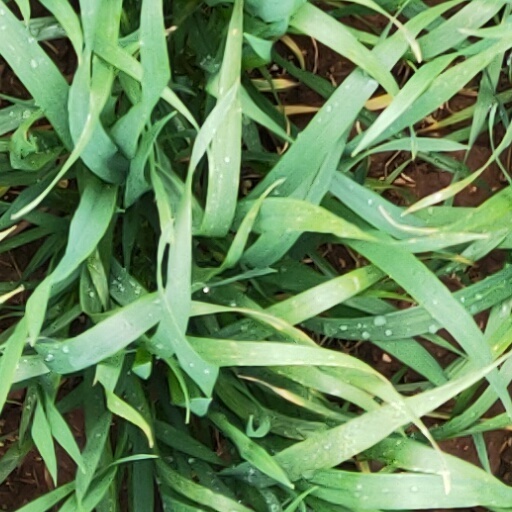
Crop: wheat